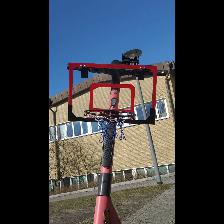
Label: NonHuman